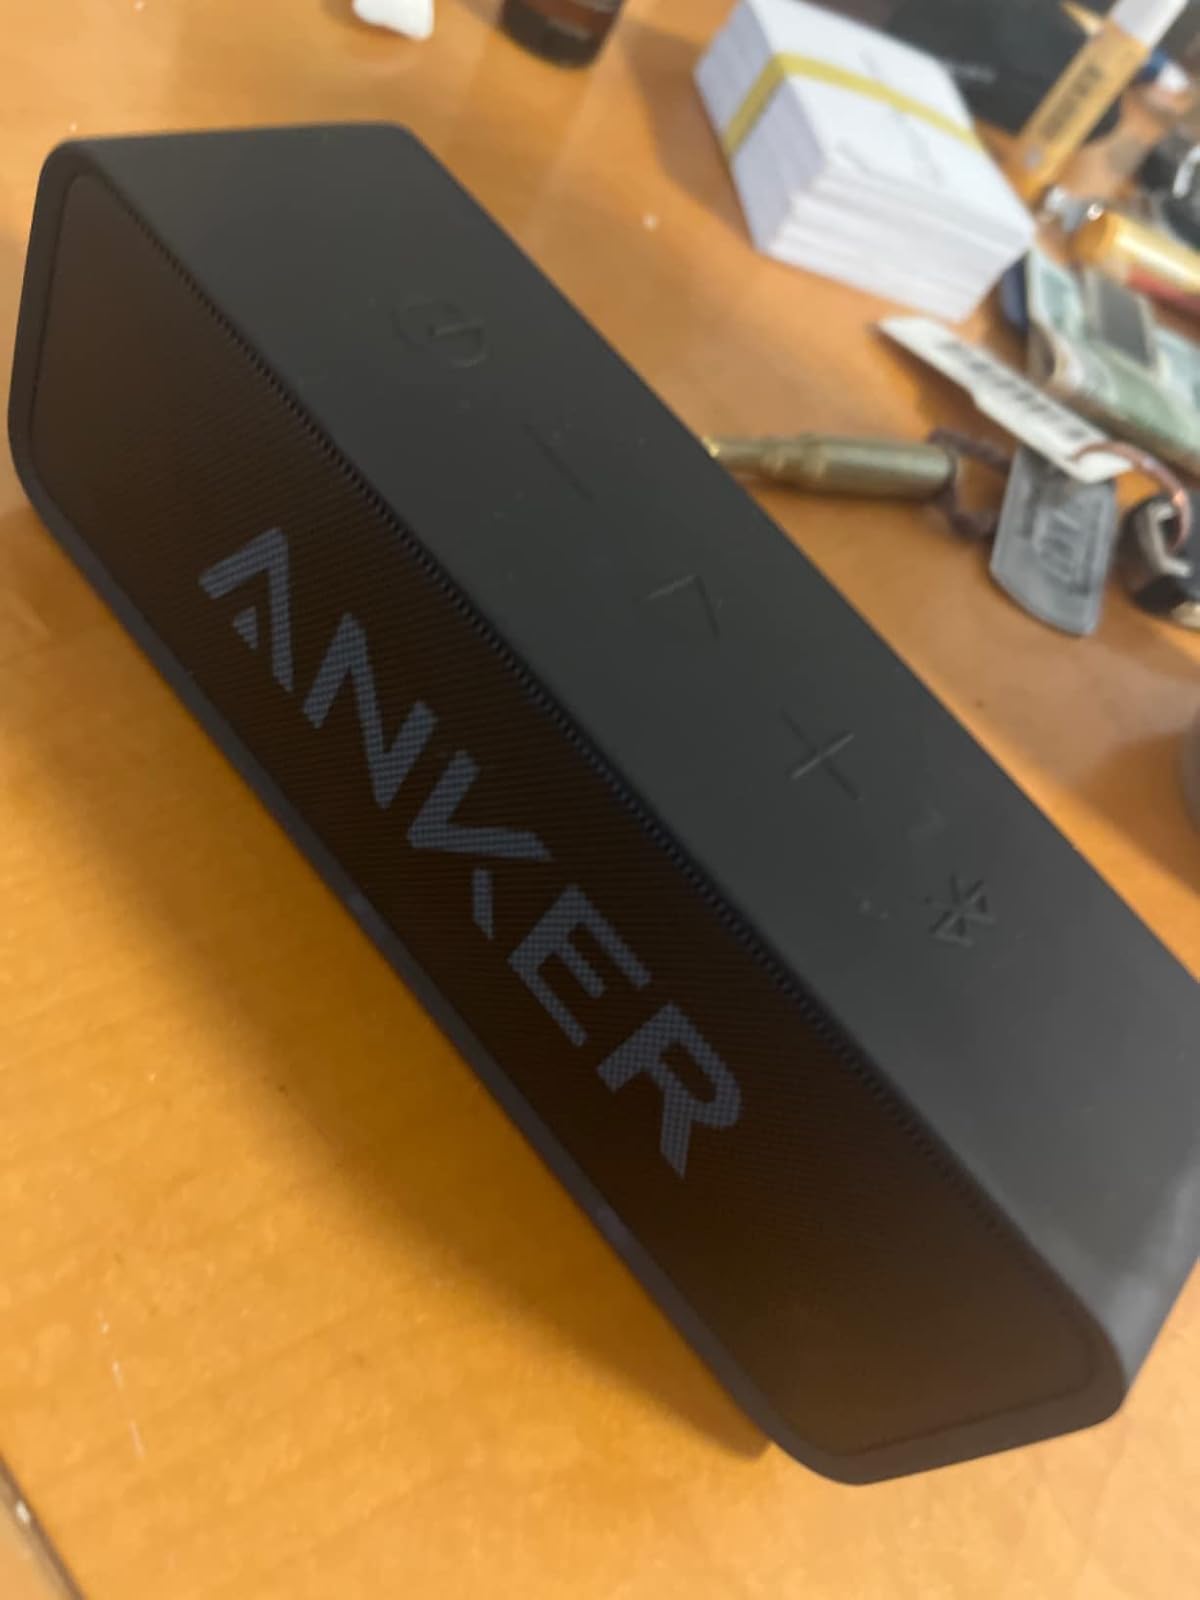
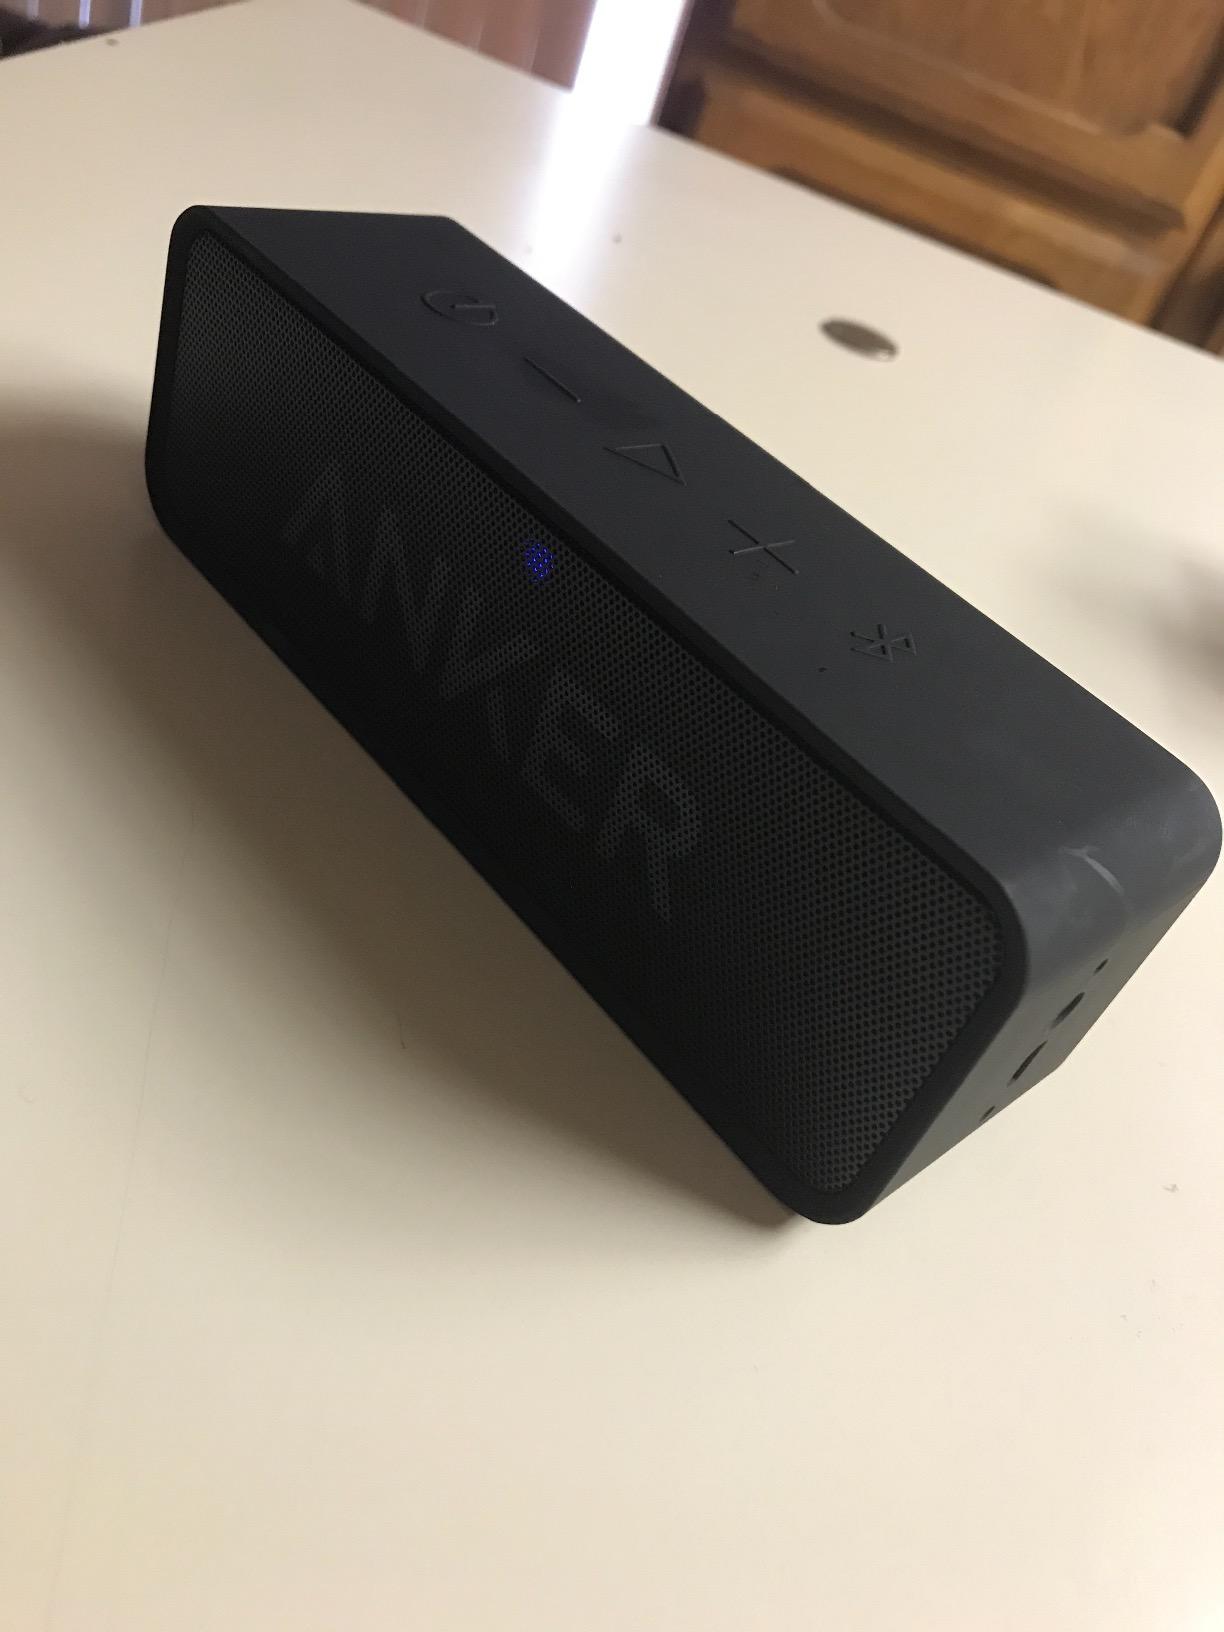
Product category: speaker
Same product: yes